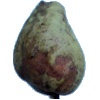
Label: pear_stone